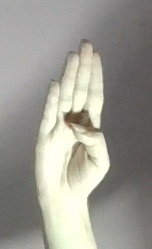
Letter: kaaf